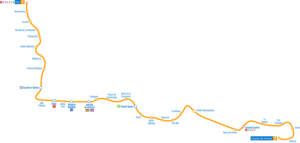
La ligne 7 du métro de Madrid relie les stations Pitis au nord-ouest à Hospital del Henares au sud-est.